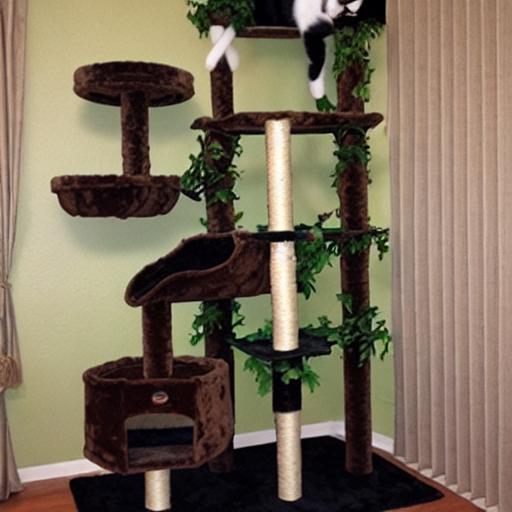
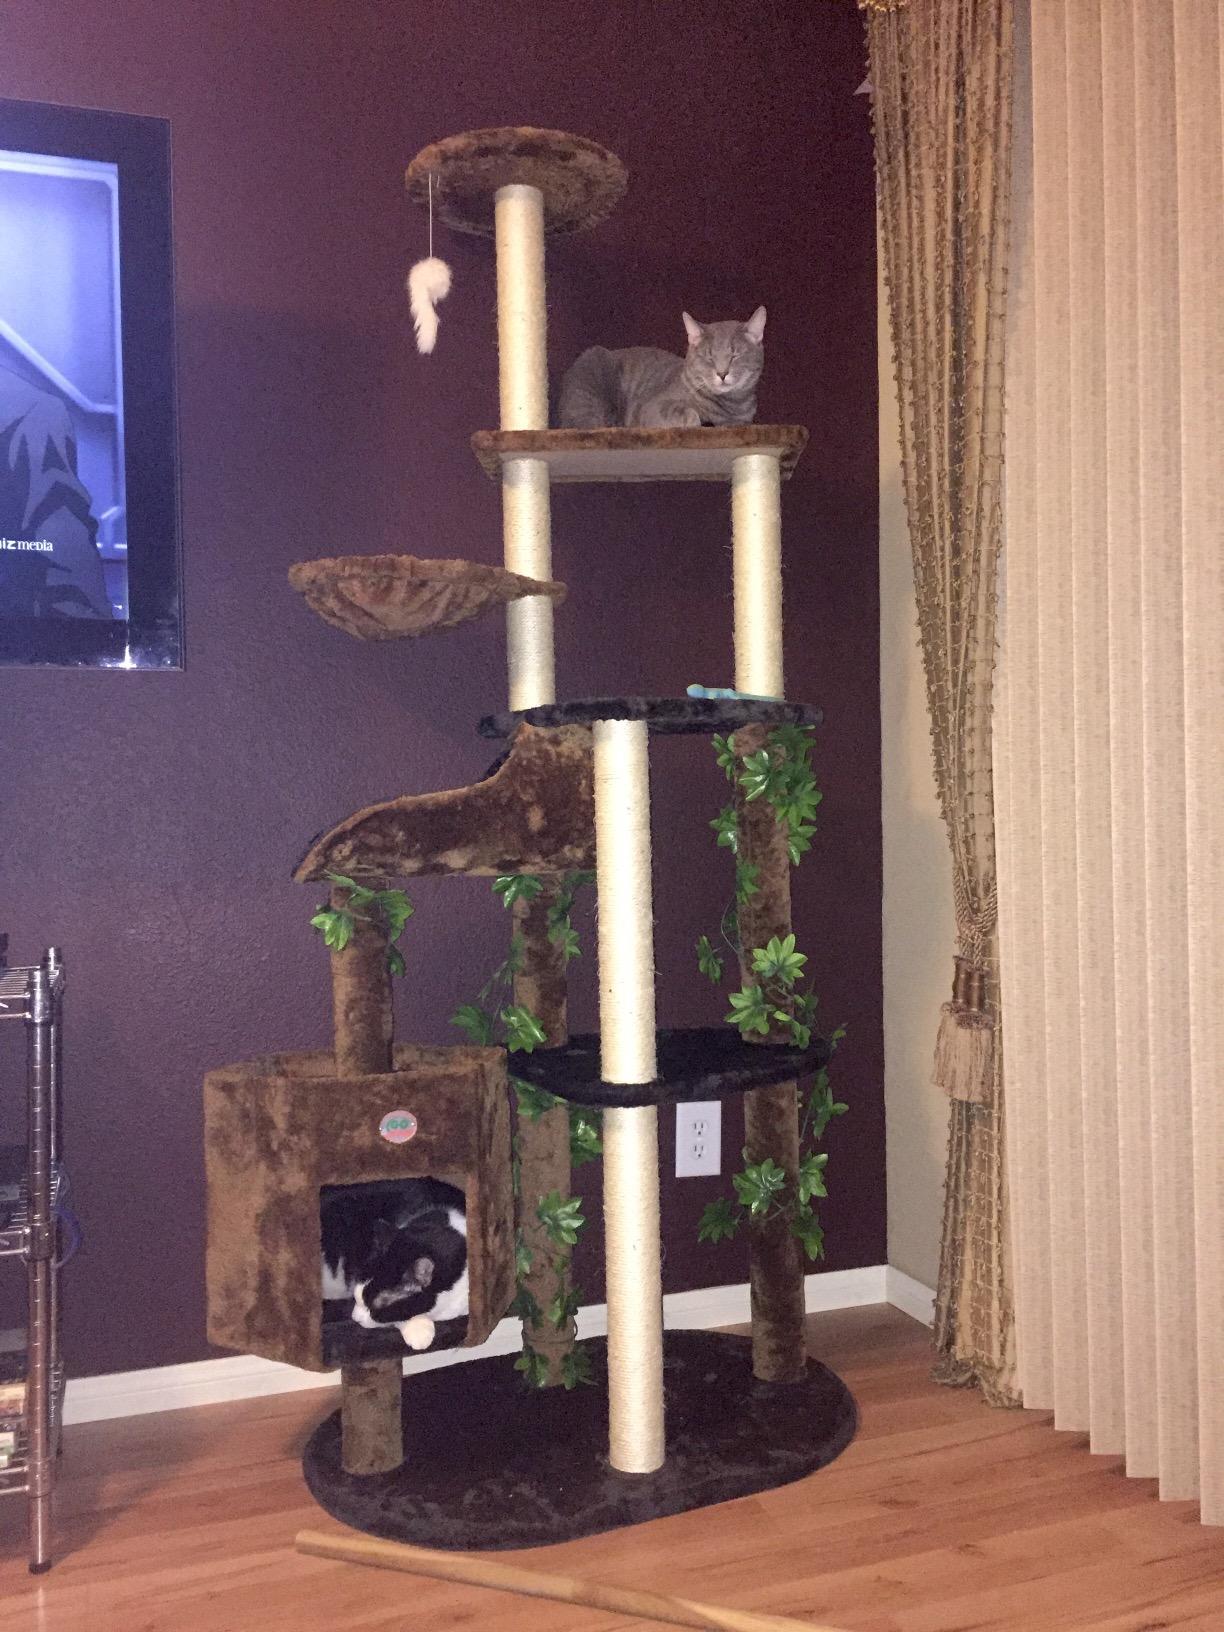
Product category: items_cat tree
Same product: no